The Warning (band)

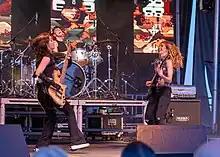
The Warning performing at the Sound of Music in Burlington, Ontario in 2022.

In August 2020, The Warning signed a five-album deal with Lava Records and began work on a new album with producer David Bendeth. The song, "Choke", was released in May 2021. Later that year, The Warning appeared on the Metallica tribute album, "The Metallica Blacklist", performing another cover of "Enter Sandman", this time with singer Alessia Cara. This version of the song was featured as the background music for the video game "Marvel's Midnight Suns" and the Netflix series "The Imperfects".